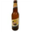
Label: bottle